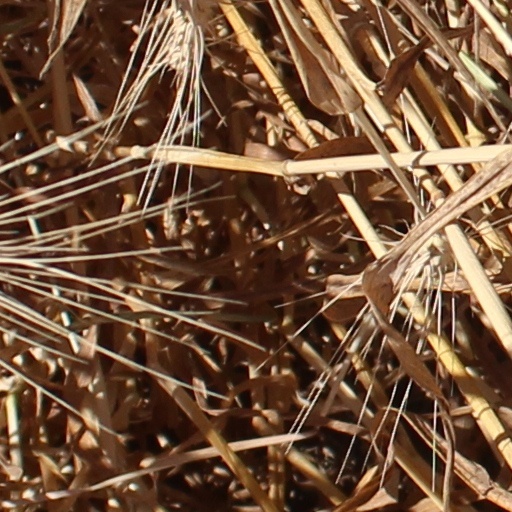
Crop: wheat